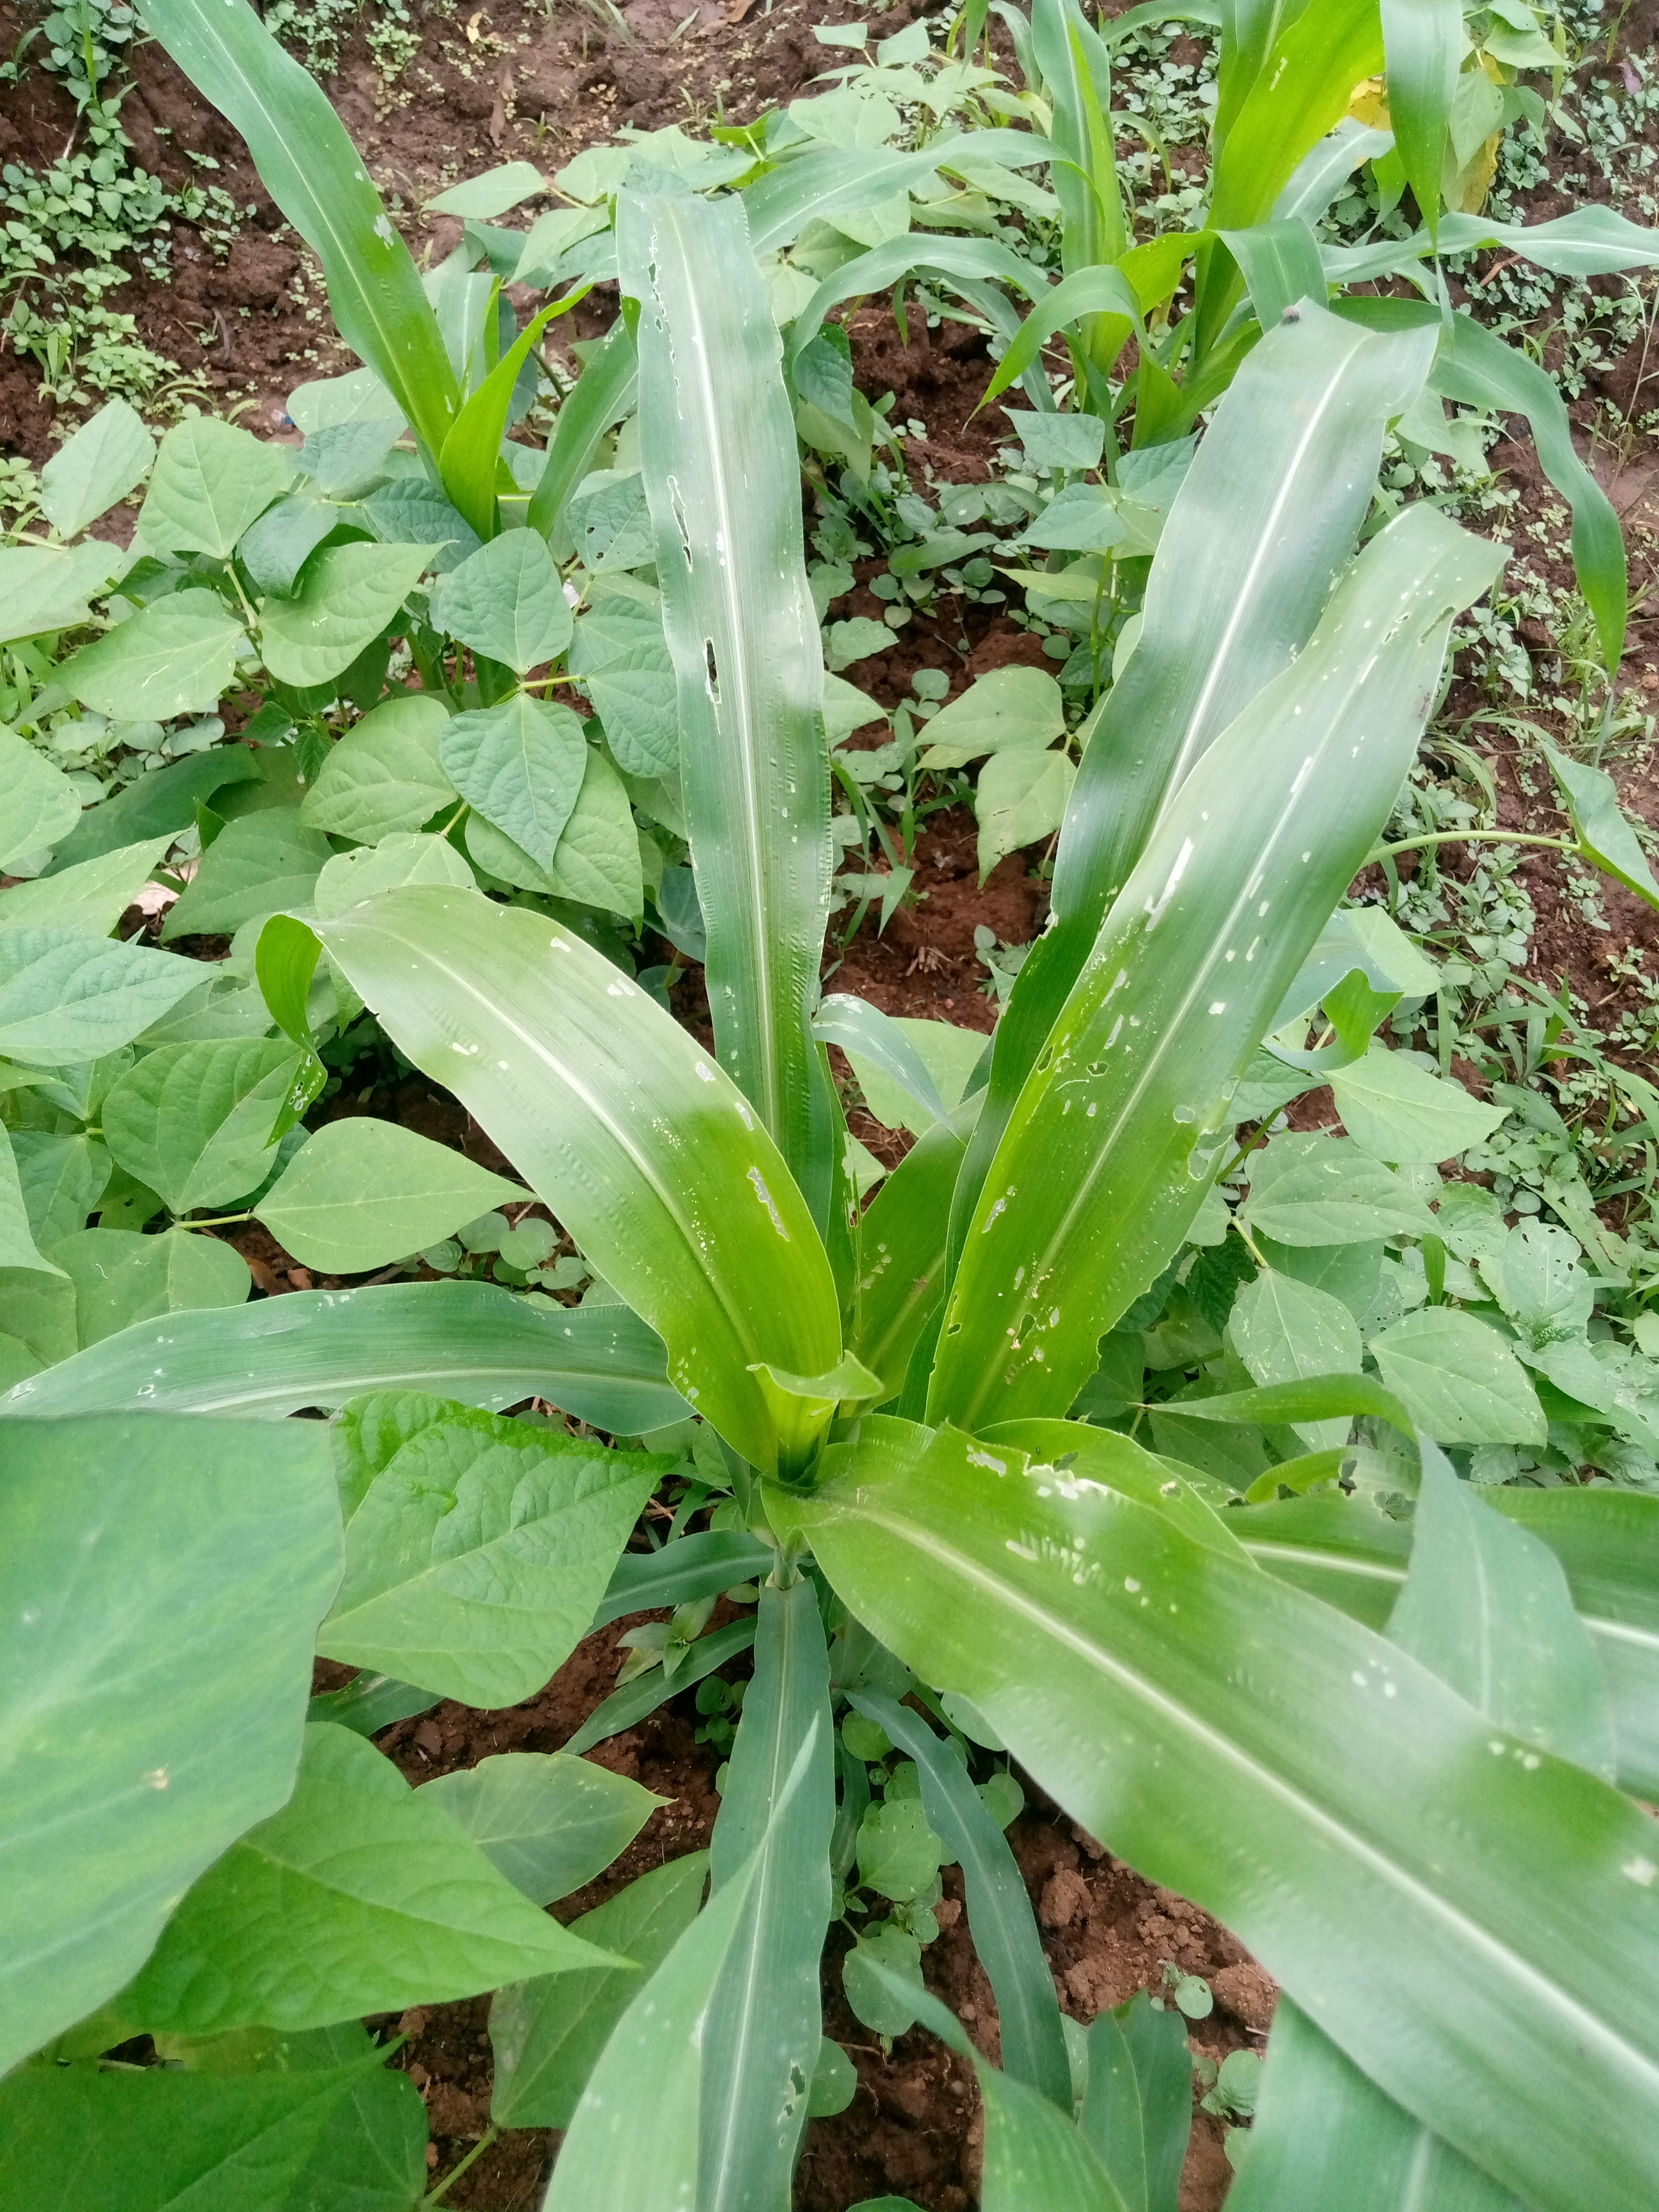
Label: spodoptera_frugiperda